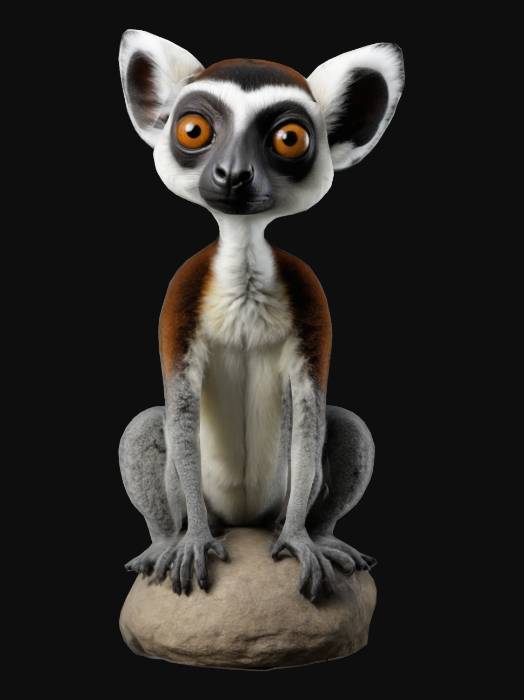
미적 점수 (1~10점): 8